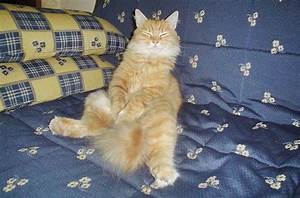
Label: cat